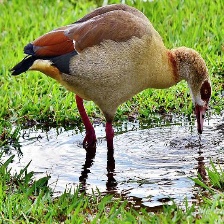
Species: EGYPTIAN GOOSE
Scientific name: ALOPOCHEN AEGYPTIACA
ImageNet parent category: goose